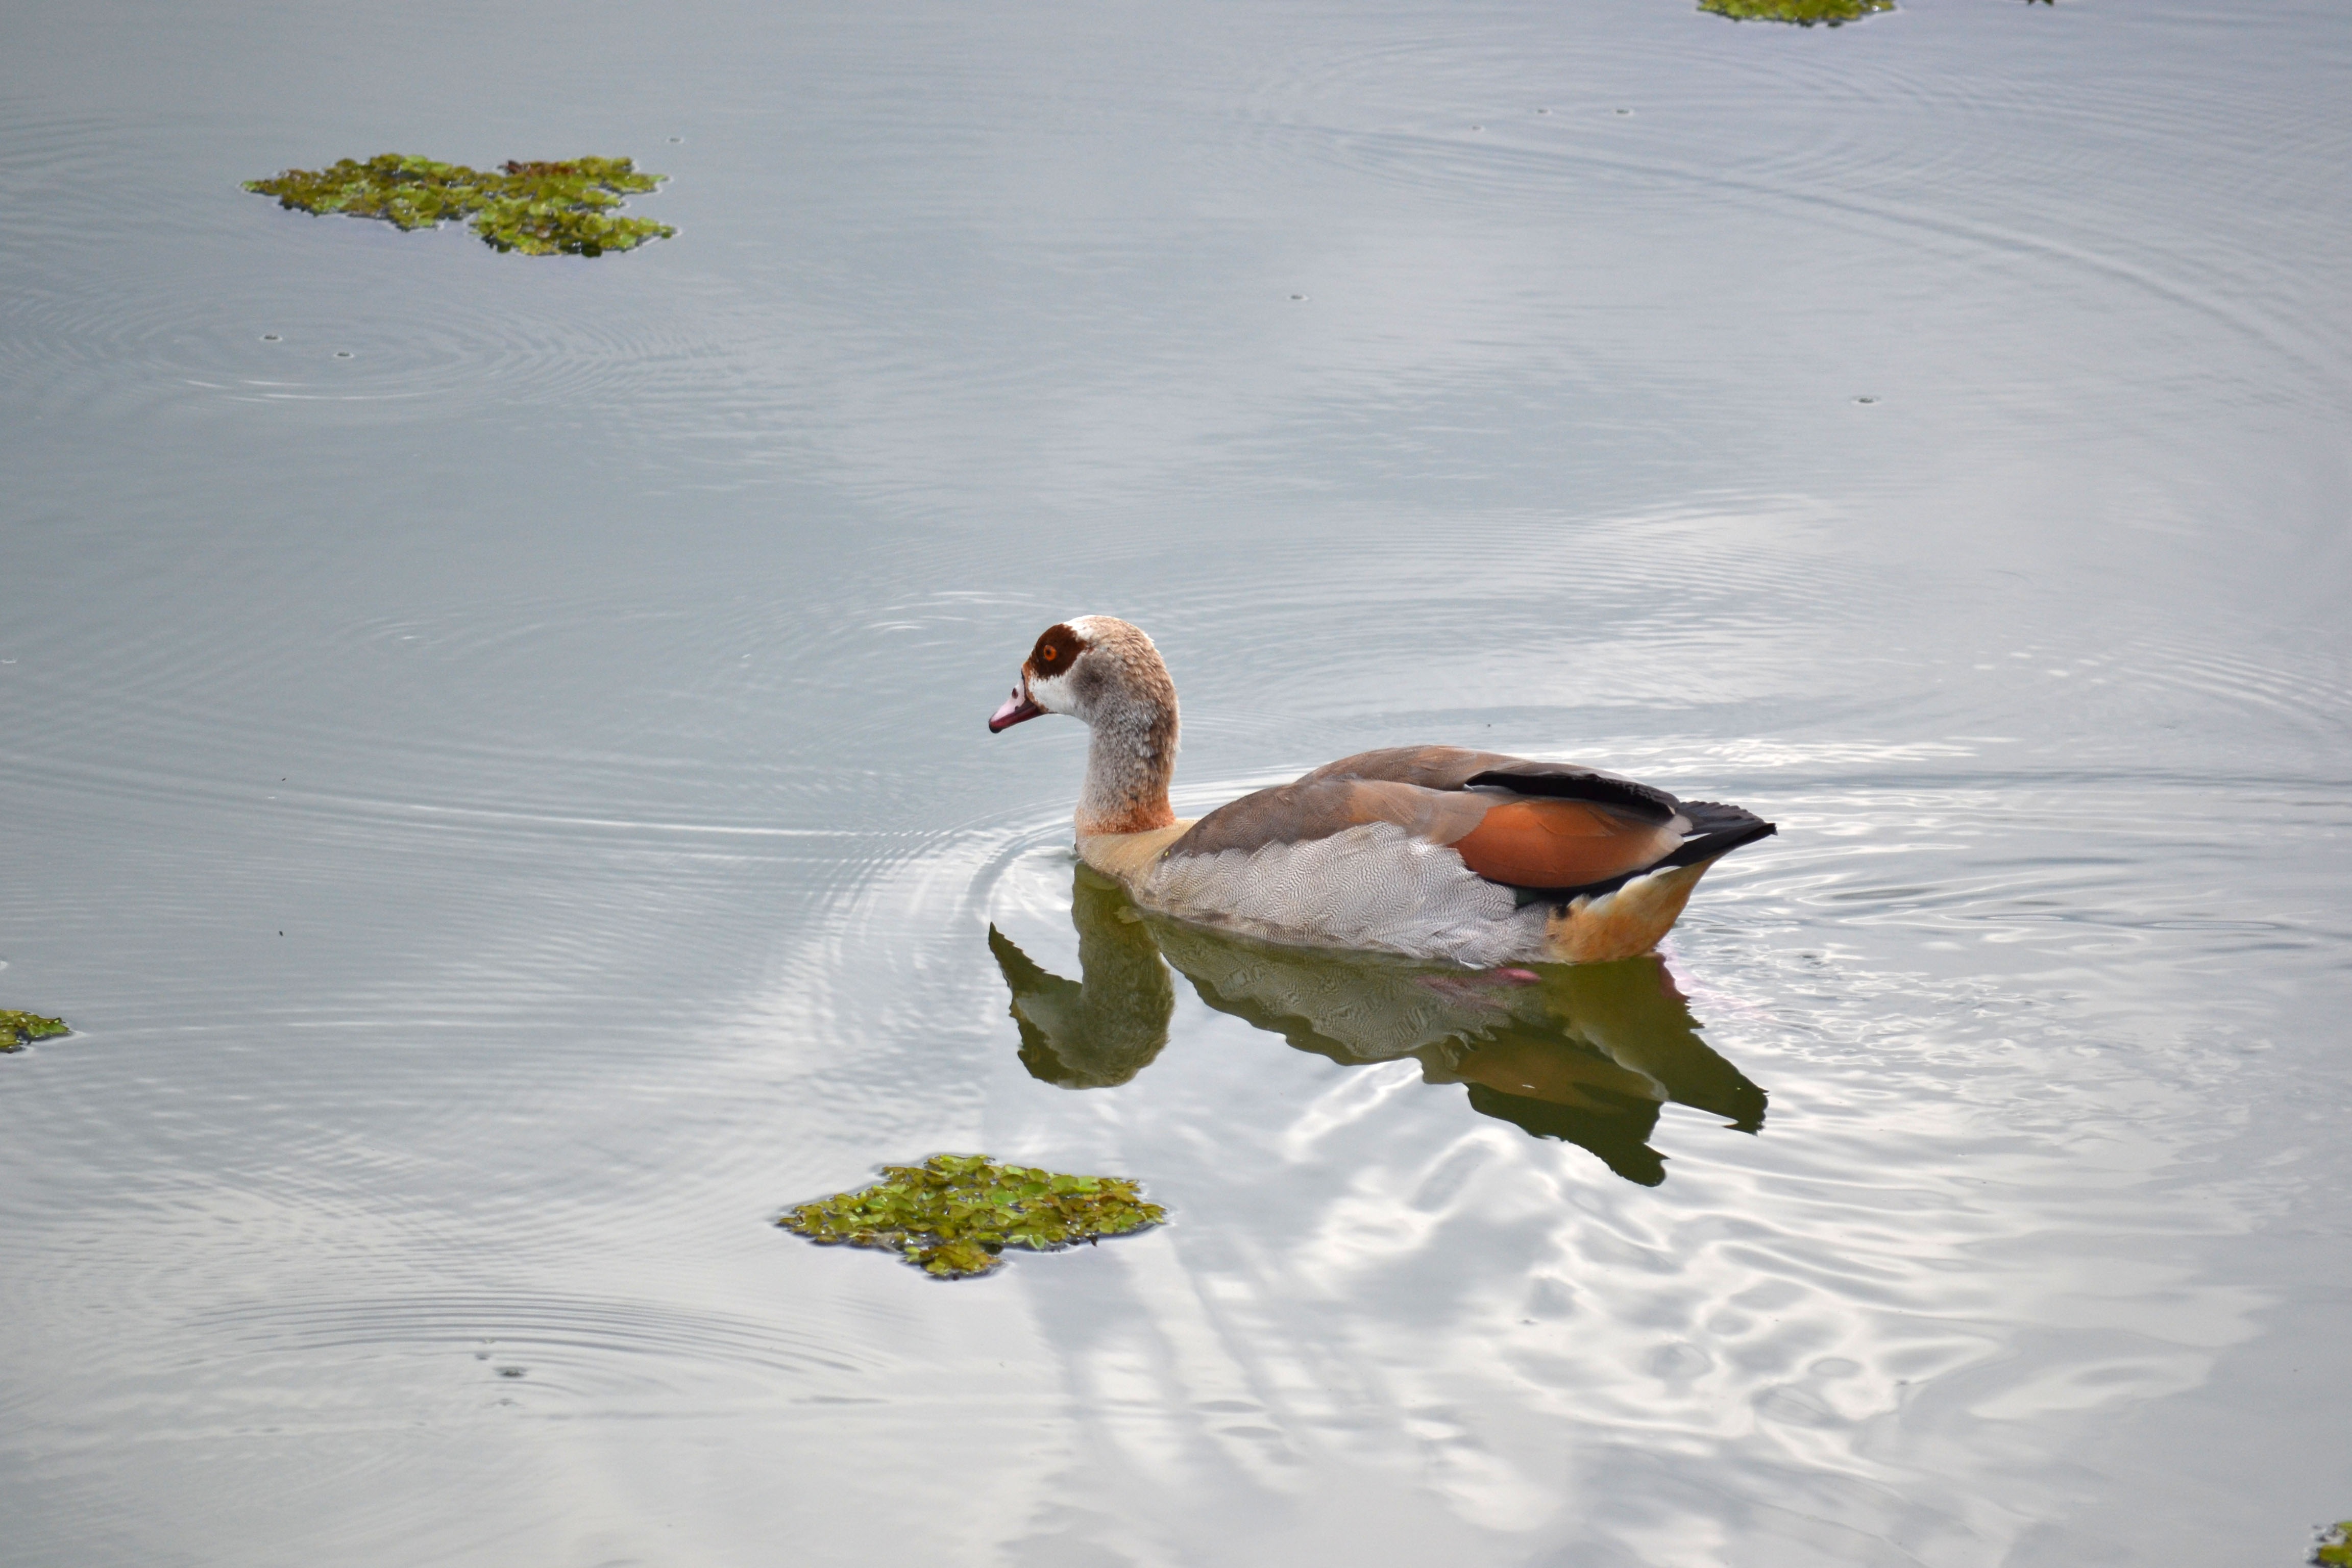
water, nature, bird, wing, pond, wildlife, environment, reflection, beak, feather, fauna, swimming, ecology, duck, vertebrate, birdwatching, waterfowl, water bird, mallard, ducks geese and swans